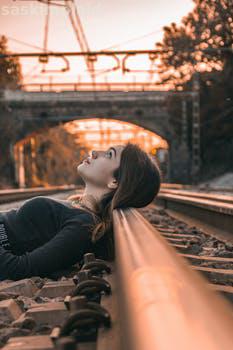
Label: Watermark